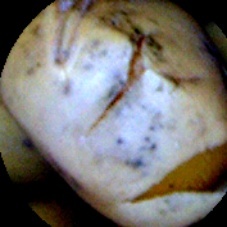
Label: Broken